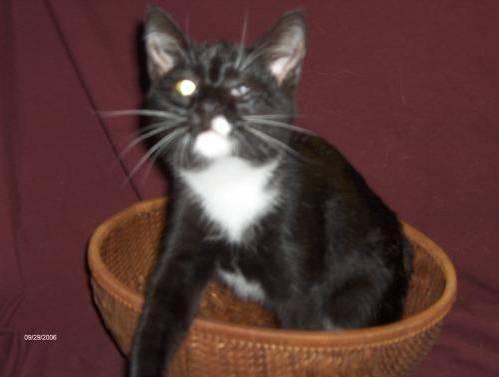
cat